List of dragons in literature

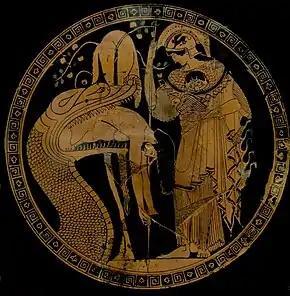
The dragon guarding the golden fleece, as in Apollonius's "Argonautica".

This is a list of dragons in literature. For fictional dragons in other media, see the list of dragons in popular culture. For dragons from legends and mythology, see the list of dragons in mythology and folklore.